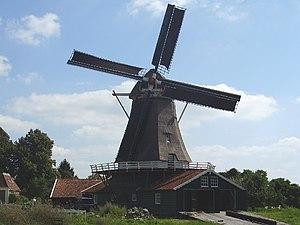
Cet article recense les moulins à vent de la province d'Overijssel, aux Pays-Bas.